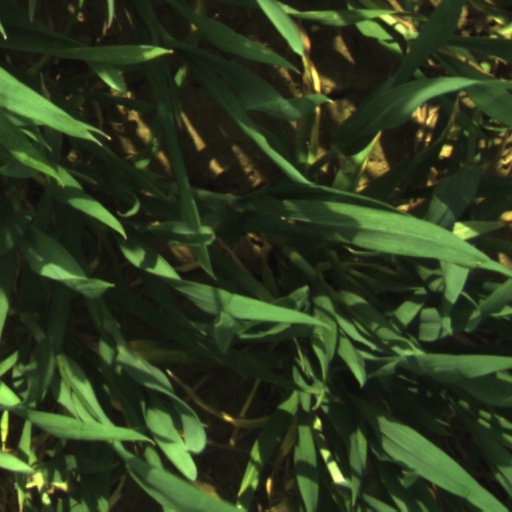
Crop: wheat